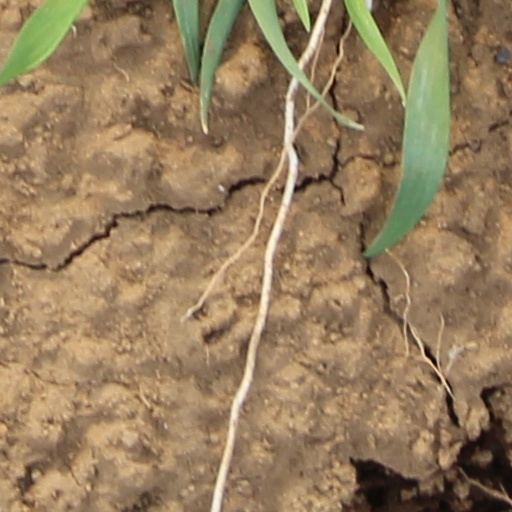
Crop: wheat